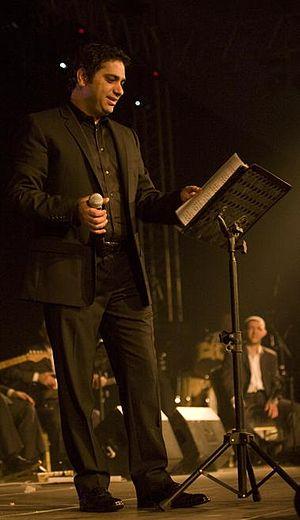
Fadl Shaker, de son vrai nom Fadl Abderrahmane Shamandar, né le 1ᵉʳ avril 1969 à Sidon au Liban, est un chanteur libanais pop.